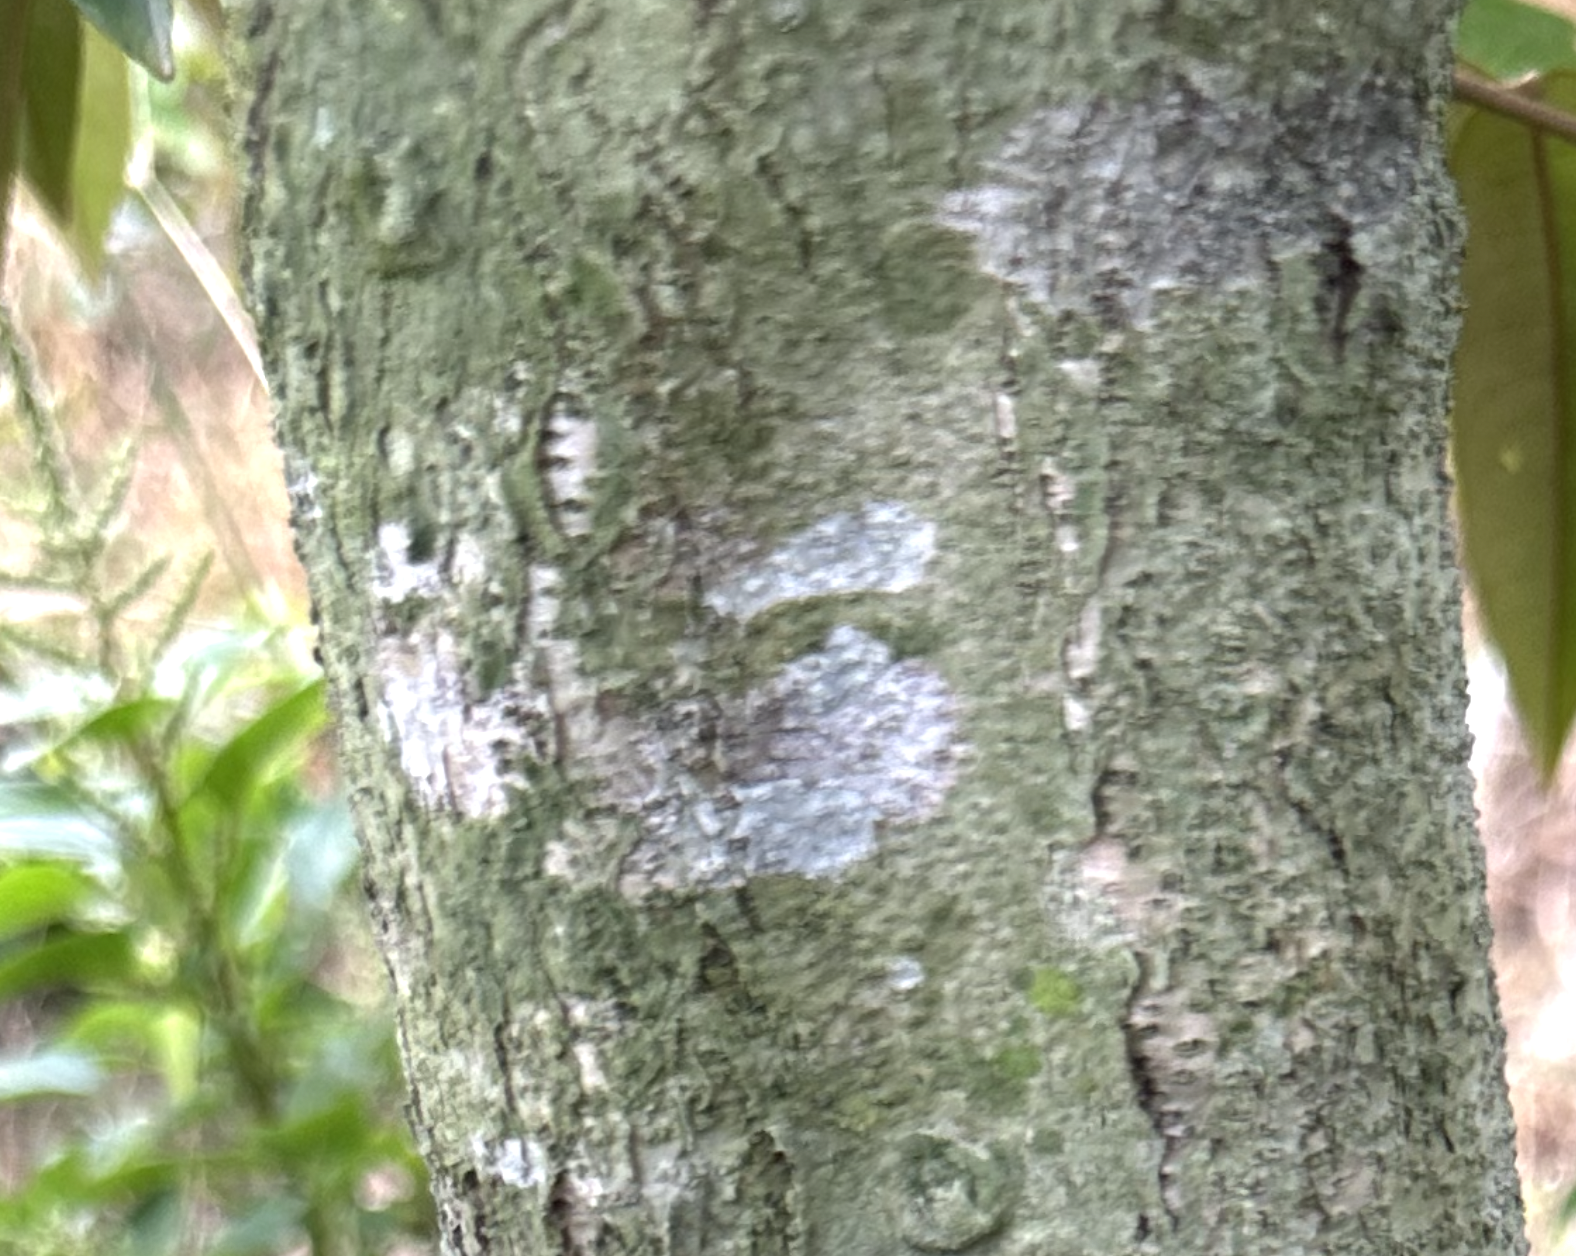
Label: pink_disease